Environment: lab
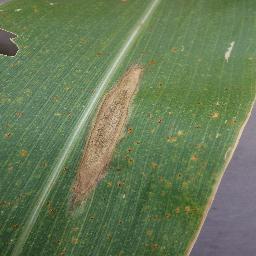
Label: northern_corn_leaf_blight